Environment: real
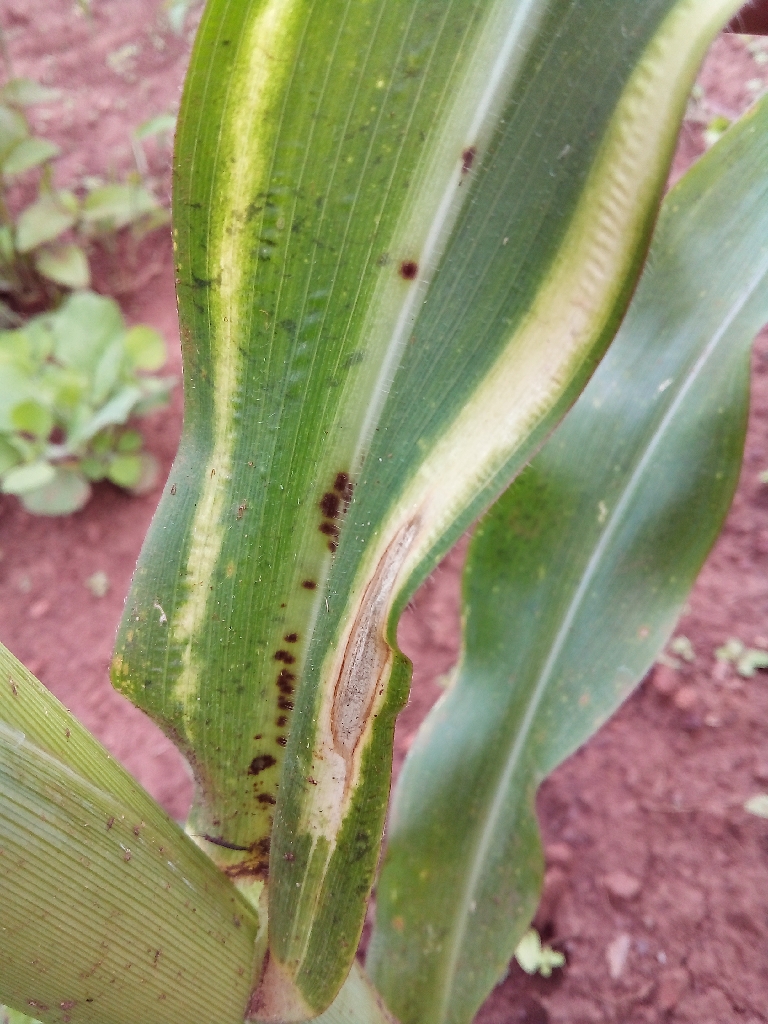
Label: northern_corn_leaf_blight